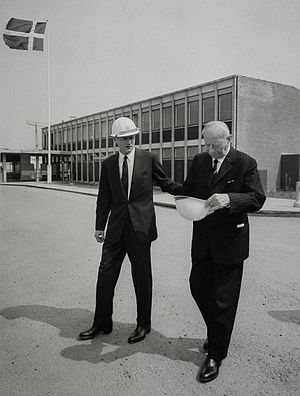
Arnold Peter Møller
Arnold Peter Møller, kendt som A.P. Møller var en dansk grosserer og skibsreder i A/S Dampskibsselskabet Svendborg og Dampskibsselskabet af 1912 A/S.